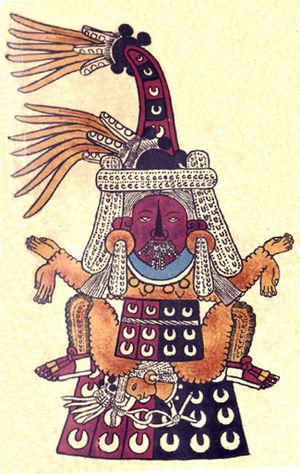
"Tlazolteotl est, dans la mythologie aztèque, une déesse associée à la terre, au sexe, aux accouchements et aux mères. On l'appelait aussi ""la mangeuse d'immondices"" car selon une légende, lorsqu'une personne était mourante et qu'elle confessait tous ses péchés à Tlazolteotl, celle-ci dévorait toutes les impuretés accumulées sur l'âme du mourant avant qu'il ne trépasse. Selon d'autres sources, ce nom proviendrait de ses habitudes sexuelles buccales avec le dieu serpent, Quetzalcoatl. Tlazolteotl est une déesse dont le culte est apparenté à celui de Toci. Son fils est Centeotl et elle présidait le trecena.